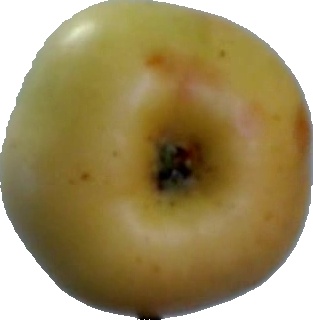
Label: apple_6